Sargonid dynasty

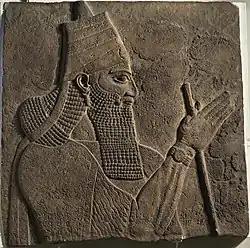
King Tiglath-Pileser III (745–727 BC), the supposed father of Sargon II. From a relief housed in the British Museum

The Sargonid dynasty's century in power was immediately preceded by the reigns of the two kings Tiglath-Pileser III (745–727 BC) and Shalmaneser V (727–722 BC). The nature of Tiglath-Pileser's rise to the throne of Assyria in 745 BC is unclear and disputed. Several pieces of evidence, including that there was a revolt in Nimrud, the capital of the Assyrian Empire, in 746/745 BC, that ancient Assyrian sources give conflicting information in regards to Tiglath-Pileser's lineage, and that Tiglath-Pileser in his inscriptions attributes his rise to the throne solely to divine selection rather than both divine selection and his royal ancestry (typically done by Assyrian kings), have been interpreted as indicating that he was a usurper. Though some have gone as far as suggesting that Tiglath-Pileser was not part of the previous royal dynasty, the long-lasting Adaside dynasty, at all, his claims of royal descent were probably true, meaning that regardless of whether he usurped the throne or not, he was a legitimate contender for it.